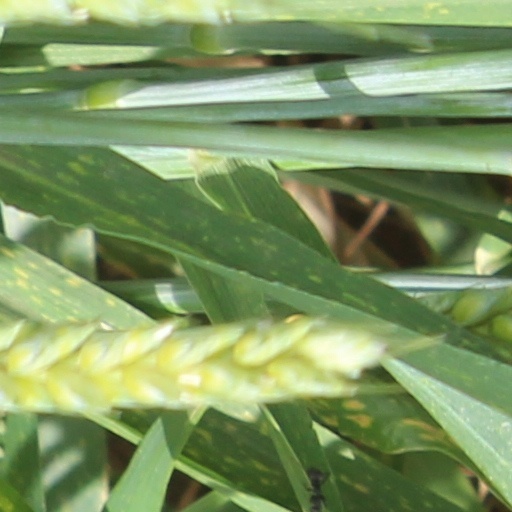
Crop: wheat